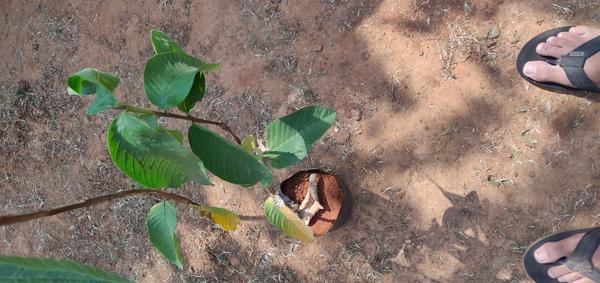
Plant: Gauva